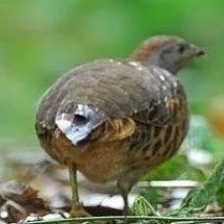
Species: CHINESE BAMBOO PARTRIDGE
Scientific name: BAMBUSICOLA THORACICUS
ImageNet parent category: partridge